Asutifi North (district)

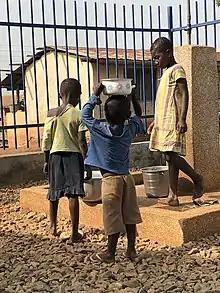
Children fetching water.

Asutifi North District is one of the six districts in Ahafo Region, Ghana. The District was formerly part of the then-larger Asutifi District since 1988, until the southern part of the district was split off to create Asutifi South District on 28 June 2012. The remaining northern part is Asutifi North District. The district assembly is located in the eastern part of Ahafo Region and has Kenyasi as its capital town.